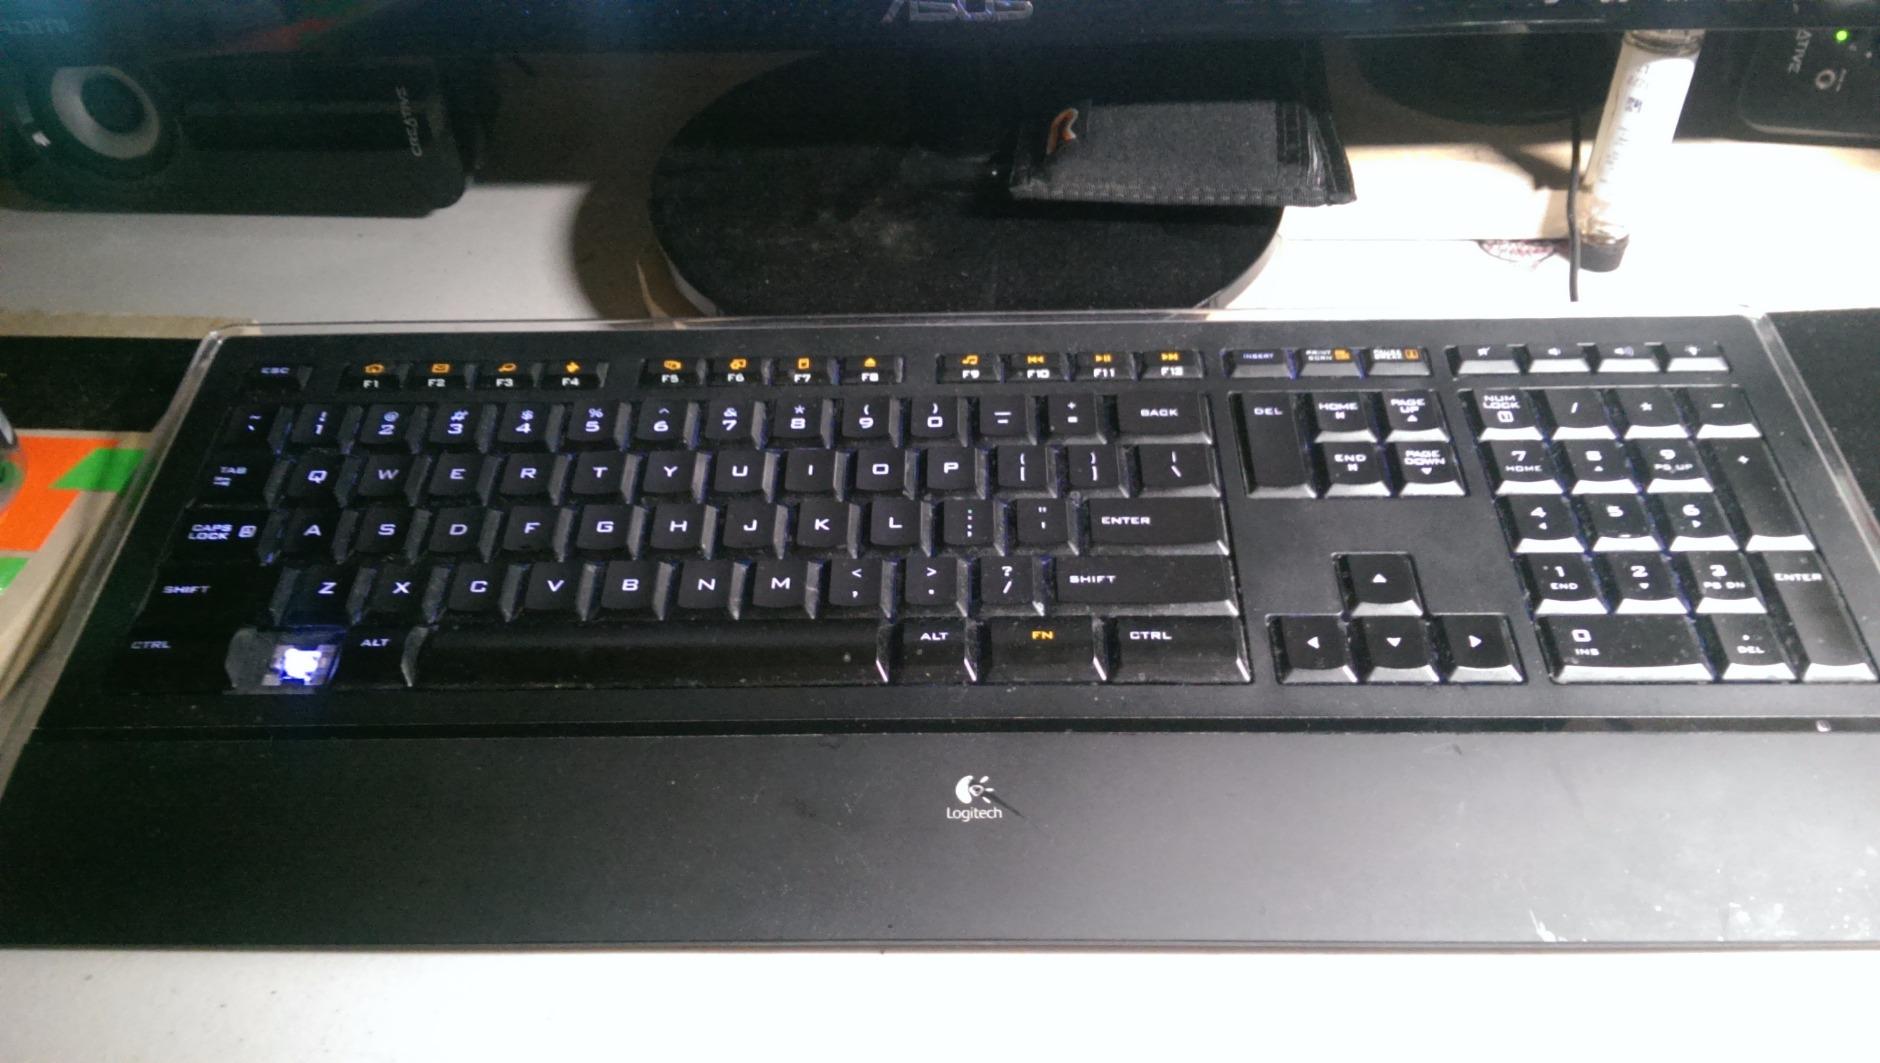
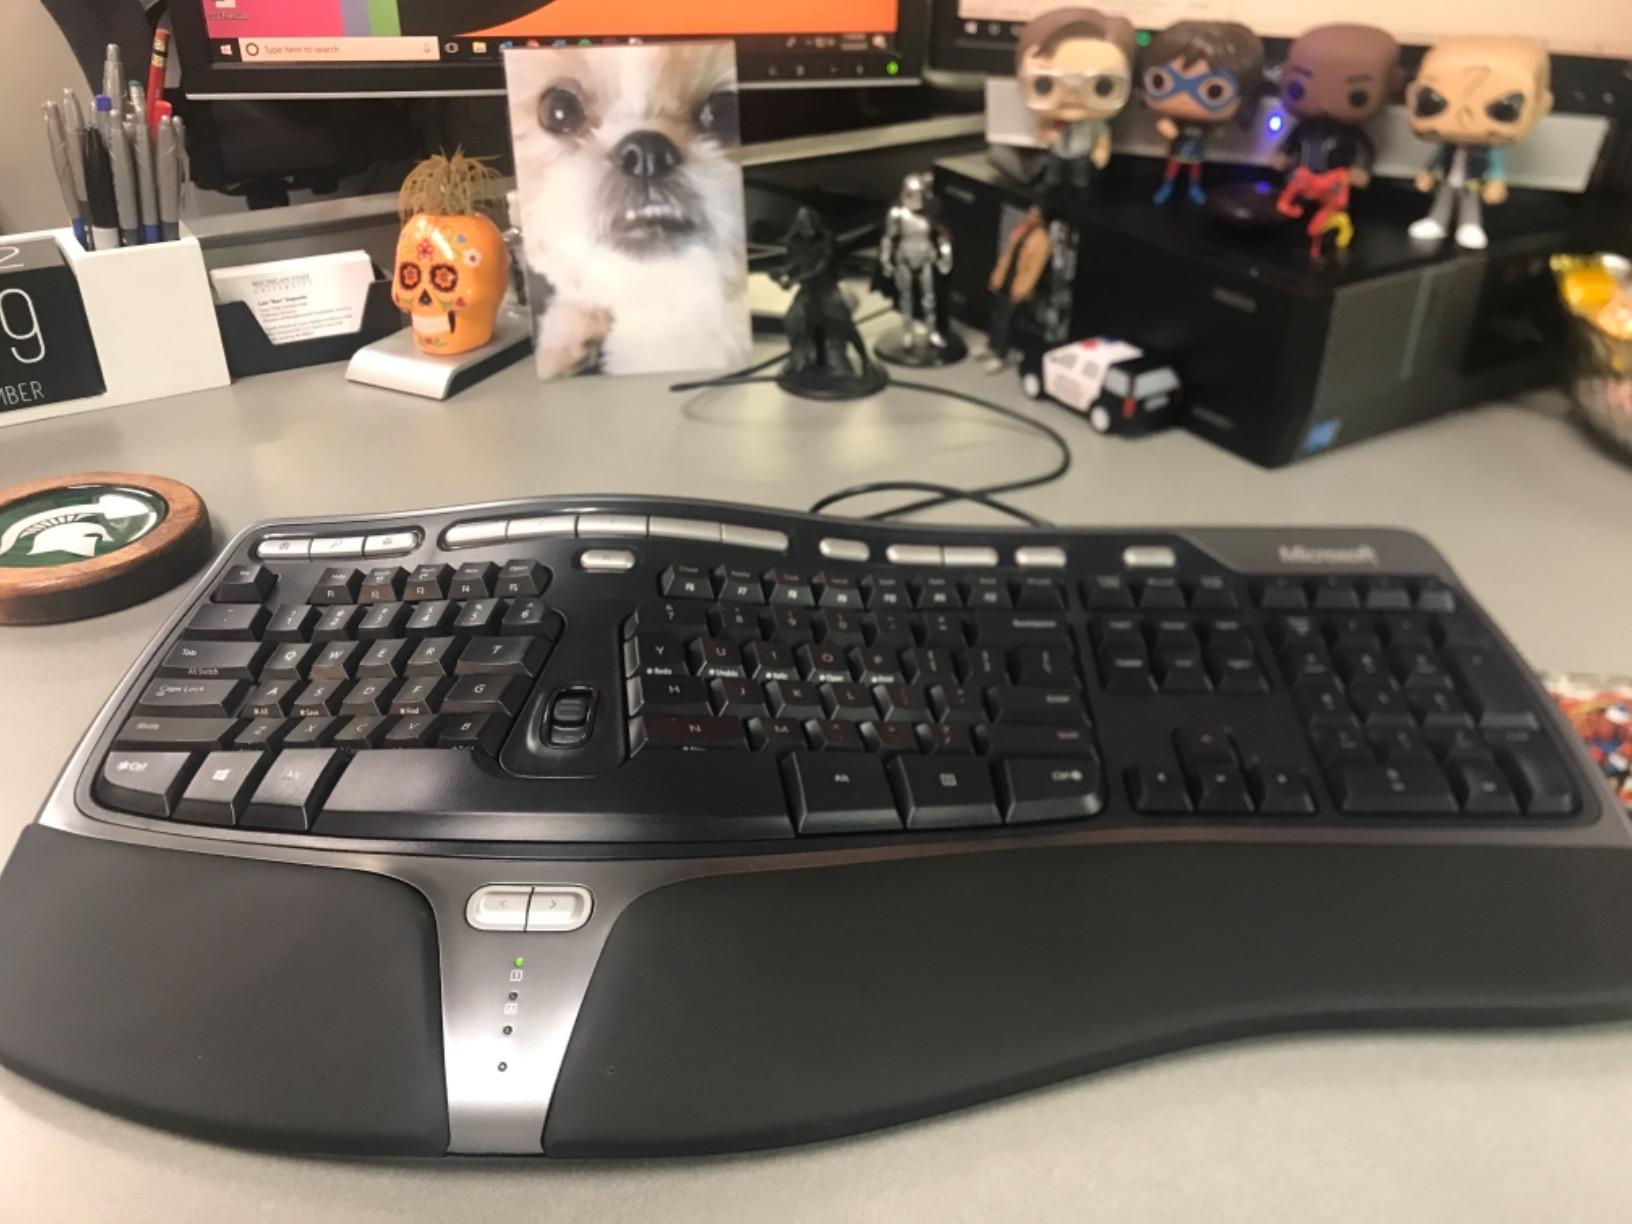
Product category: keyboard
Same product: no